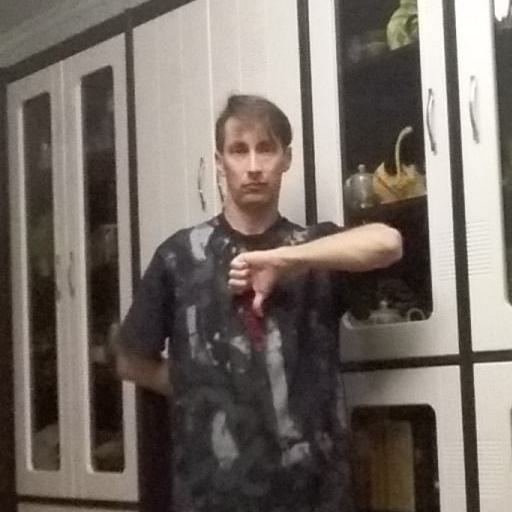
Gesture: dislike